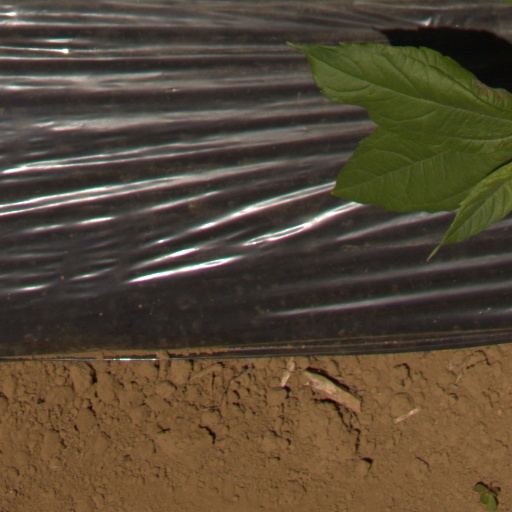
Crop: Jerusalem artichoke